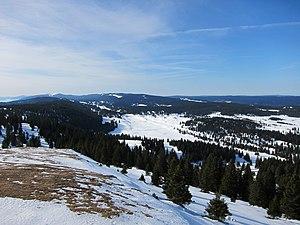
Vue depuis le Grand Cunay sur la Combe des Amburnex
Le Grand Cunay est un sommet du Jura vaudois, situé en Suisse.